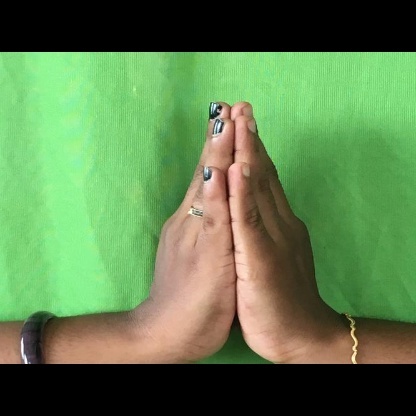
Mudra: Anjali